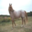
Label: horse